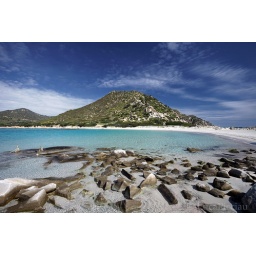
A granitic hill and his remains in the beach